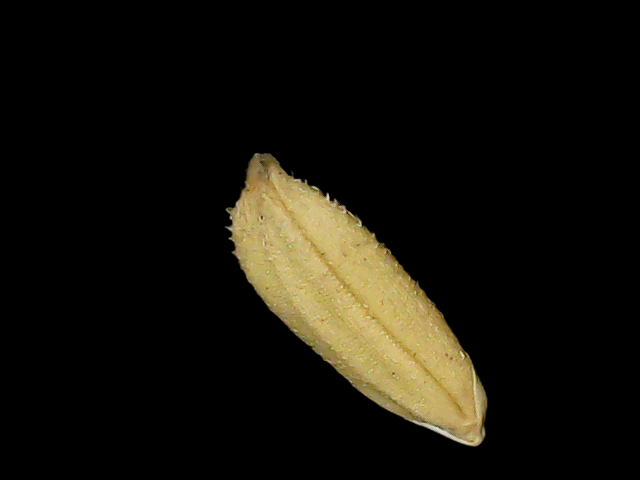
Rice variety: Binadhan23